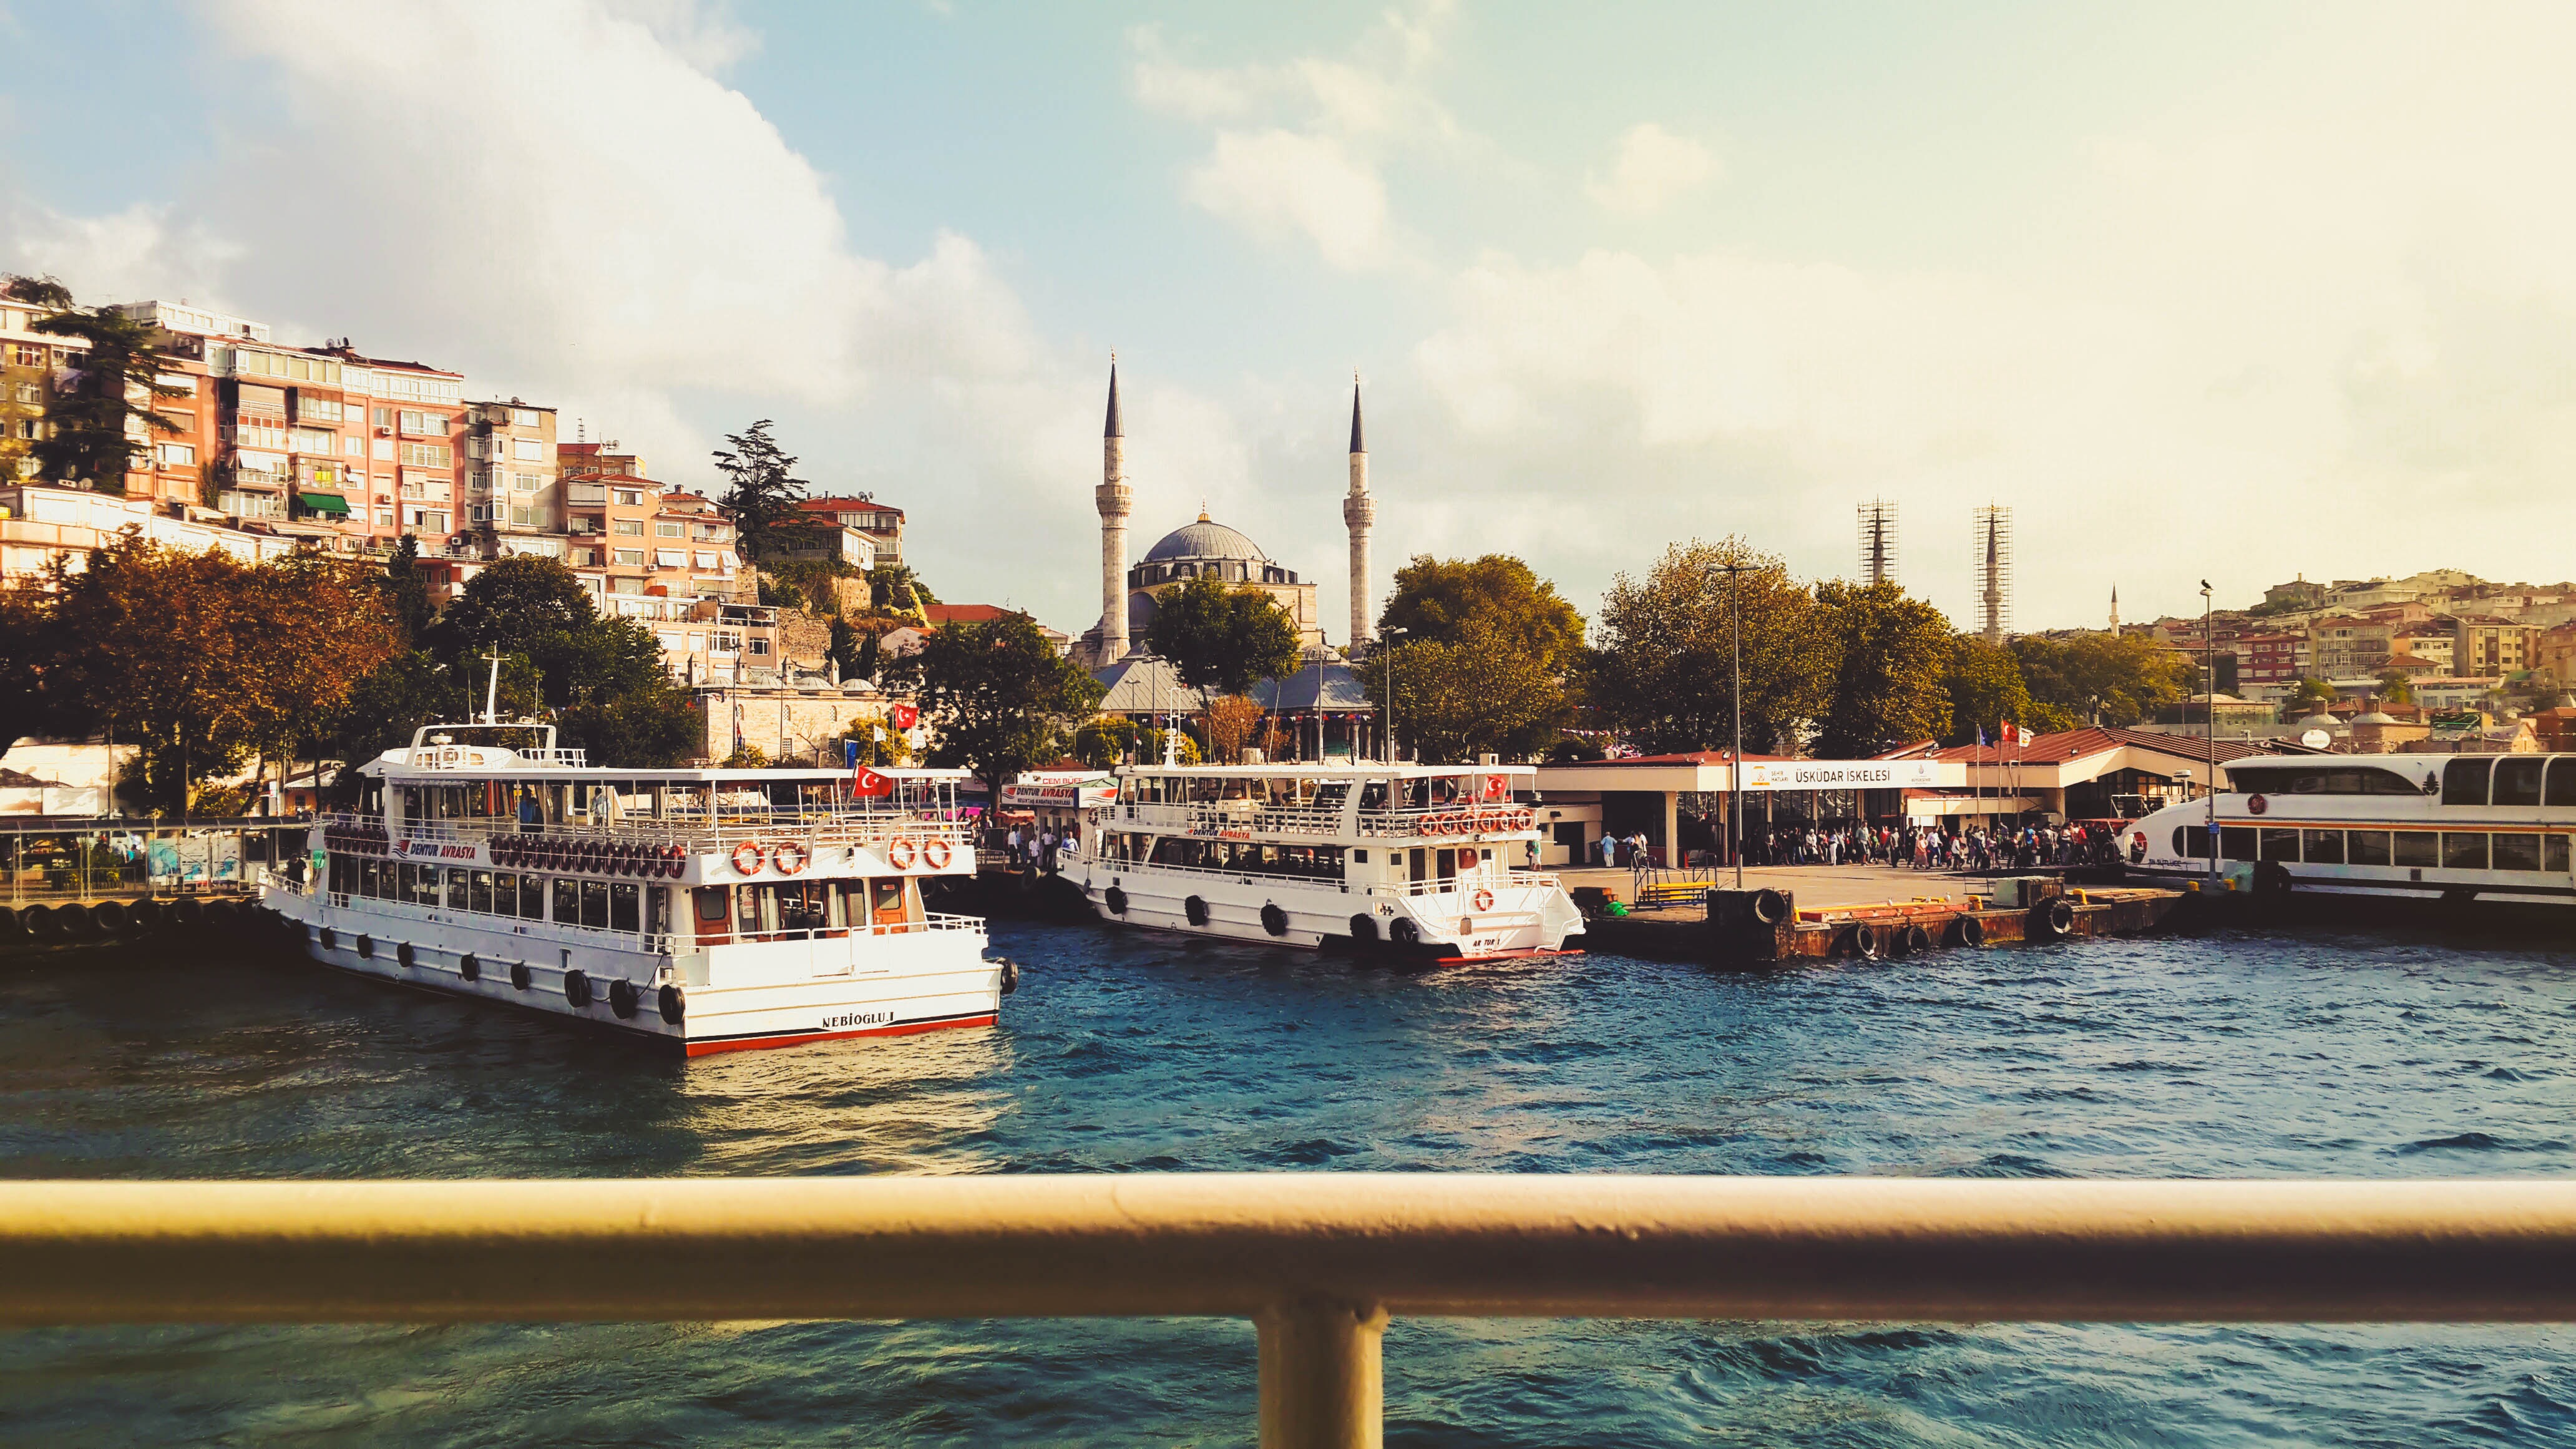
sea, coast, water, architecture, boat, lake, building, city, river, cityscape, downtown, vacation, travel, mediterranean, vehicle, bay, landmark, harbor, waterfront, tourism, waterway, outdoors, waves, turkey, watercraft, passenger ship, instanbul